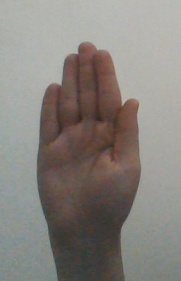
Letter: seen